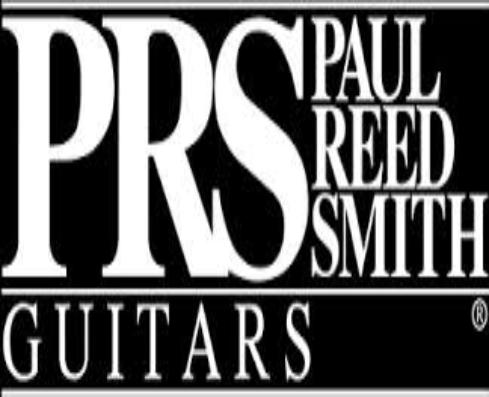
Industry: Leisure